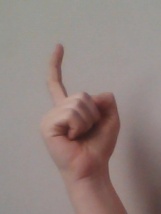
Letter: ra